WaterWorld

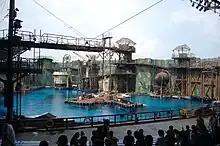
The arena at Universal Studios Singapore

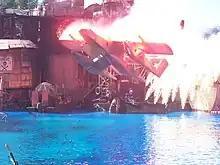
Seaplane crash landing

WaterWorld, also known as WaterWorld: A Live Sea War Spectacular, is a stunt show attraction based on the 1995 film "Waterworld" found at Universal Studios Hollywood (1995), Universal Studios Japan (2001), Universal Studios Singapore (2010) and Universal Studios Beijing (2021). The original attraction opened at the same time as the film. Although the film was considered a critical and financial disappointment, the show was highly praised, winning a 1996 Thea Award from the Themed Entertainment Association. The classic attraction remains highly rated by park guests.